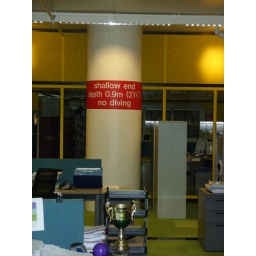
The blackish line on the floor marks the edge of the old swimming pool still lurking within the building.